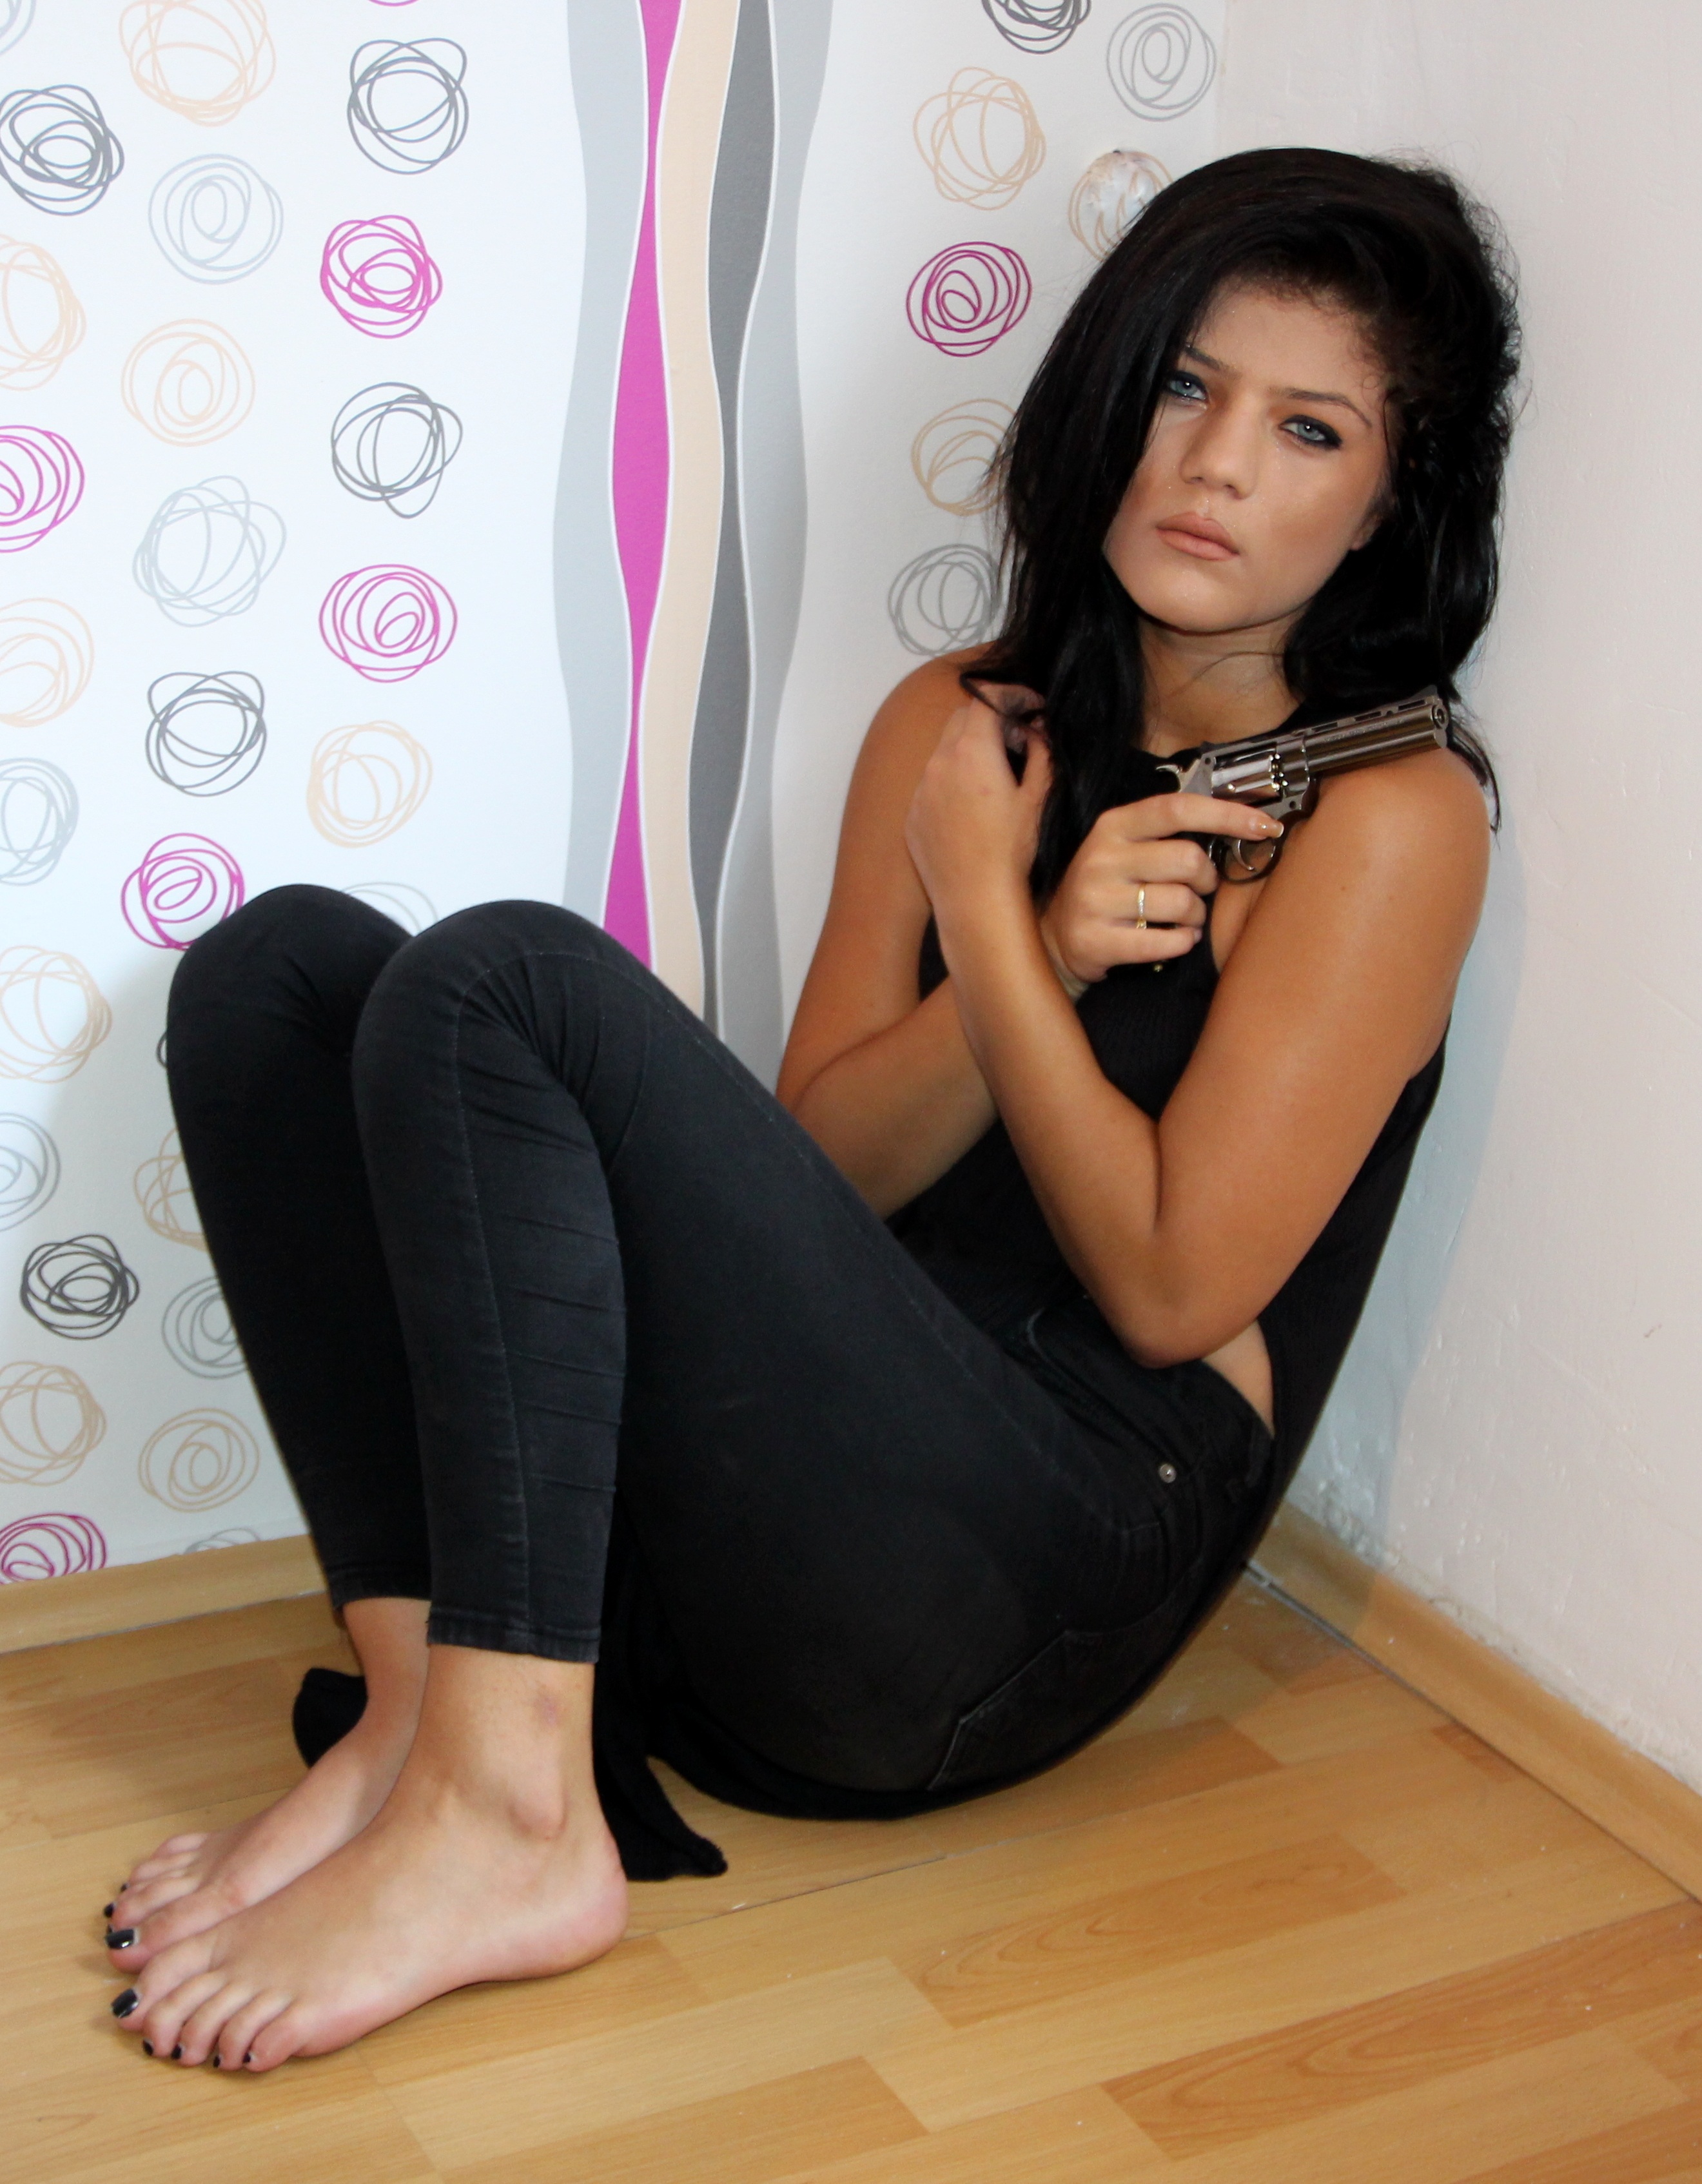
hand, girl, leg, sadness, foot, sitting, clothing, arm, weapon, long hair, human body, black hair, fear, neck, thigh, crime, regret, pistol, abdomen, photo shoot, human positions, human action, physical fitness